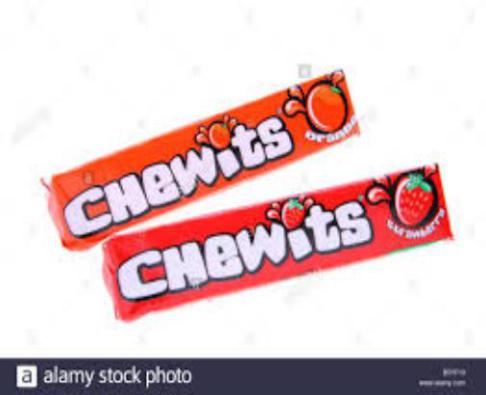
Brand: chewits
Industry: Food